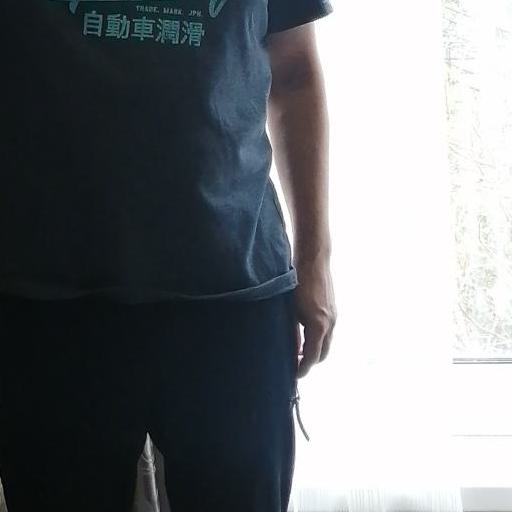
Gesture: no_gesture